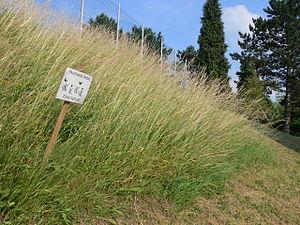
Exemple de fauchage tardif (retardé). Ceci permet à certaines insectes, oiseaux, amphibiens de conserver plus longtemps dans l'année un habitat et des abris adaptés à leur besoin. il faut idéalement conserver des îlots où on ne fauchera pas l'herbe durant plusieurs années, afin de préserver des refuges pour les chrysalides et pour d'autres stades hivernaux de la faune, flore et fonge. En France, on parle de ""gestion différentiée"" pour décrire ces approches. Ce talus est situé dans la cour d'un lycée de Lille (Lycée Pasteur), dans la région Nord-Pas-de-Calais, dans le nord de la France)
La gestion différenciée est une façon de gérer les espaces verts en milieu urbain qui consiste appliquer à « chaque élément du patrimoine un traitement spécifique, avec des niveaux de prestation variables selon la catégorie dont il relève, sa fonction culturelle, sociale et biologique, son rôle dans le tissu urbain et la relation qu'on souhaite créer avec le végétal ».